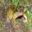
Label: frog